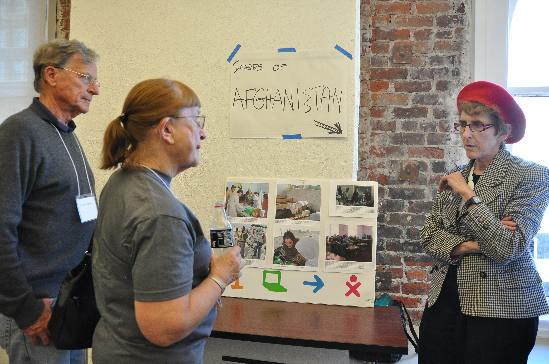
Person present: Yes